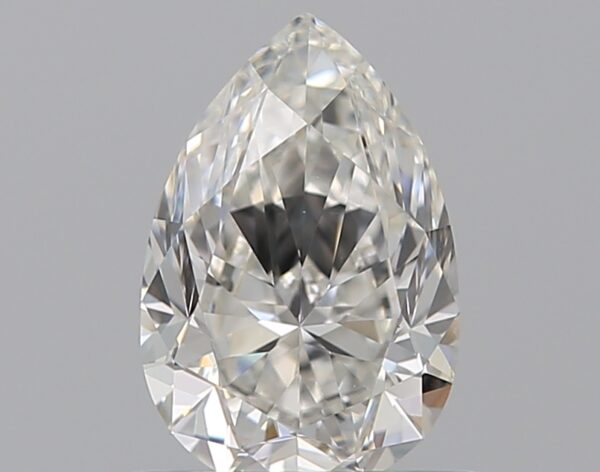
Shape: pear
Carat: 0.7
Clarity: VS1
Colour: E
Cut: VG
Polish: EX
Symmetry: VG
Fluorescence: ST
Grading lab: GIA
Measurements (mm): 7.27 x 4.81 x 3.15